Bordentown, New Jersey

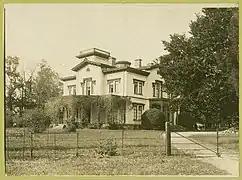
Former Bonaparte mansion, before 1923

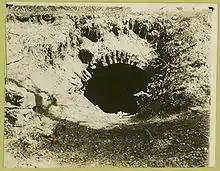
Original entrance of Bonaparte tunnel, before 1923

Several years after the banishing of his family from France in 1816, arriving under vigilant disguise as the Count de Survilliers, Joseph Bonaparte, former King of Naples and Spain and brother to Napoleon I of France, purchased the Point Breeze Estate near Bordentown from American revolutionary, Stephen Sayre. He lived there for 17 years, entertaining guests of great fame such as Henry Clay, Daniel Webster and the future 6th U.S. President, John Quincy Adams. The residents of Bordentown nicknamed the Count, "The "Good" Mr. Bonaparte" ("Good" to distinguish him from his younger brother). He built a lake near the mouth of Crosswicks Creek that was about wide and long. On the bluff above it he built a new home, "Point Breeze". The current Divine Word Mission occupies its former site along Park Street.